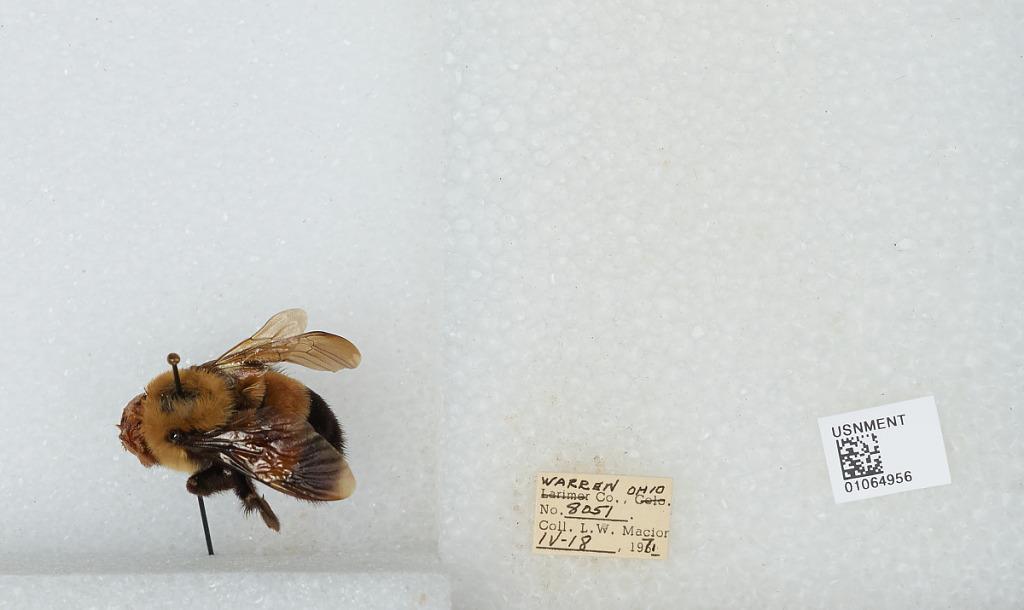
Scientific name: Bombus (Bombus) affinis Cresson
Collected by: L. Macior
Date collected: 1971-4-18
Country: United States
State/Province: Ohio
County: Warren
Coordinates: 39.4242, -84.1856